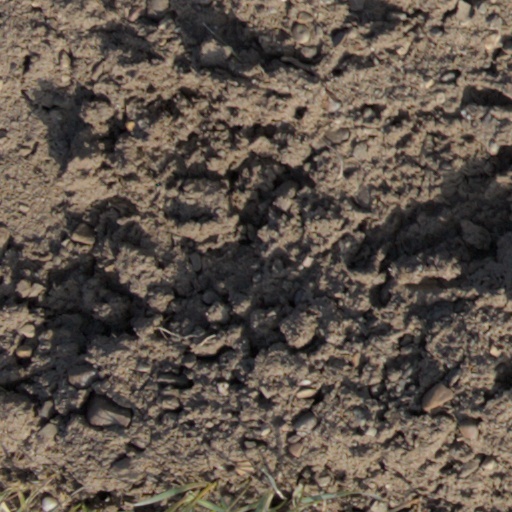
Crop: wheat